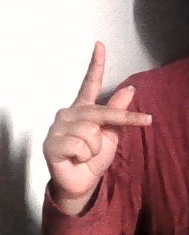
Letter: dha